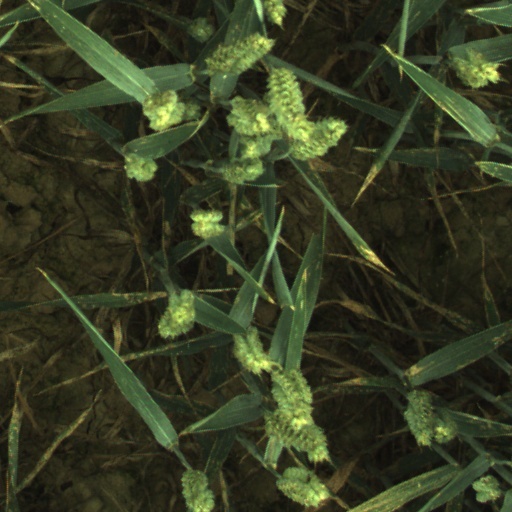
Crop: wheat